Mason Chamberlin

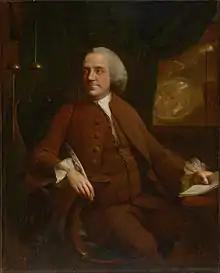
Chamberlin’s portrait of Benjamin Franklin (1762)

He is perhaps best known for a portrait of Benjamin Franklin, commissioned by wealthy Virginian landowner and friend of Franklin's in London, Colonel Philip Ludwell III, and painted from life in 1762. It shows Franklin seated in his study with lightning striking outside the window in the background, and a lightning rod on his house. He looks to the left at a set of lightning bells (a device of his own invention), which would ring to signal when lightning was striking the rod. Franklin could then use the electricity in order to perform his experiments.